Jonathan Hyde

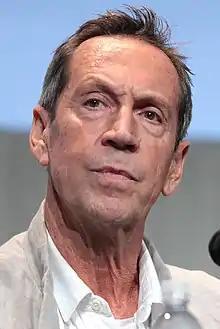
Hyde at the 2015 San Diego Comic-Con

Jonathan Stephen Geoffrey King (born 21 May 1948), known professionally as Jonathan Hyde, is an Australian actor. Hyde is perhaps best known for roles as Herbert Arthur Runcible Cadbury in the comedy film "Richie Rich" (1994), Samuel Parrish and Van Pelt in the fantasy adventure film "Jumanji" (1995), J. Bruce Ismay in the epic romantic film "Titanic" (1997), Culverton Smith in "The Memoirs of Sherlock Holmes", Warren Westridge in creature feature film "Anaconda" (1997), Dr. Allen Chamberlain in the adventure horror film "The Mummy" (1999), and Eldritch Palmer in the FX TV series "The Strain". Although an Australian citizen, he has mostly lived in the United Kingdom since 1969, after his family left Australia.